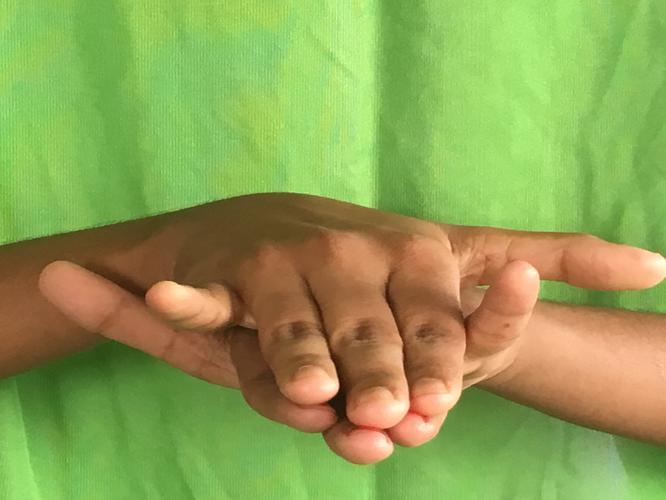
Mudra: Varaha
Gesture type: double_hand